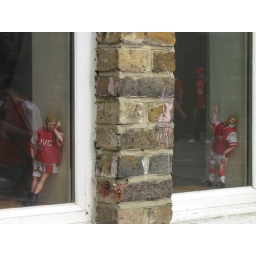
Suicidal-looking Action Man in front window of house on Drayton Park, opposite entrance to the Emirates Stadium